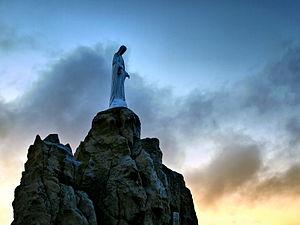
Calvi, Balagne (Corse) - Notre-Dame de La Serra dominant la ville
Calvi est une commune française située dans la circonscription départementale de la Haute-Corse et le territoire de la collectivité de Corse. Bâtie dans le golfe du même nom, elle se trouve au nord-ouest de l'île et constitue avec l'Île-Rousse l'une des deux agglomérations majeures de Balagne.